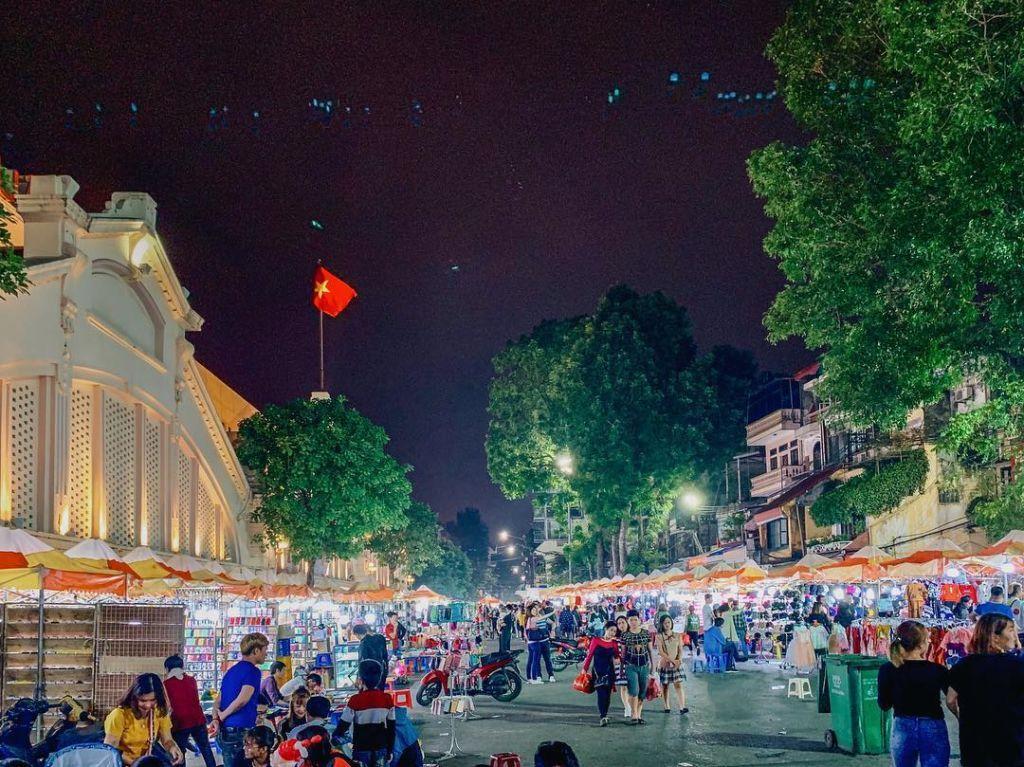
đây là khung cảnh đông đúc của một khu chợ vào buổi tối